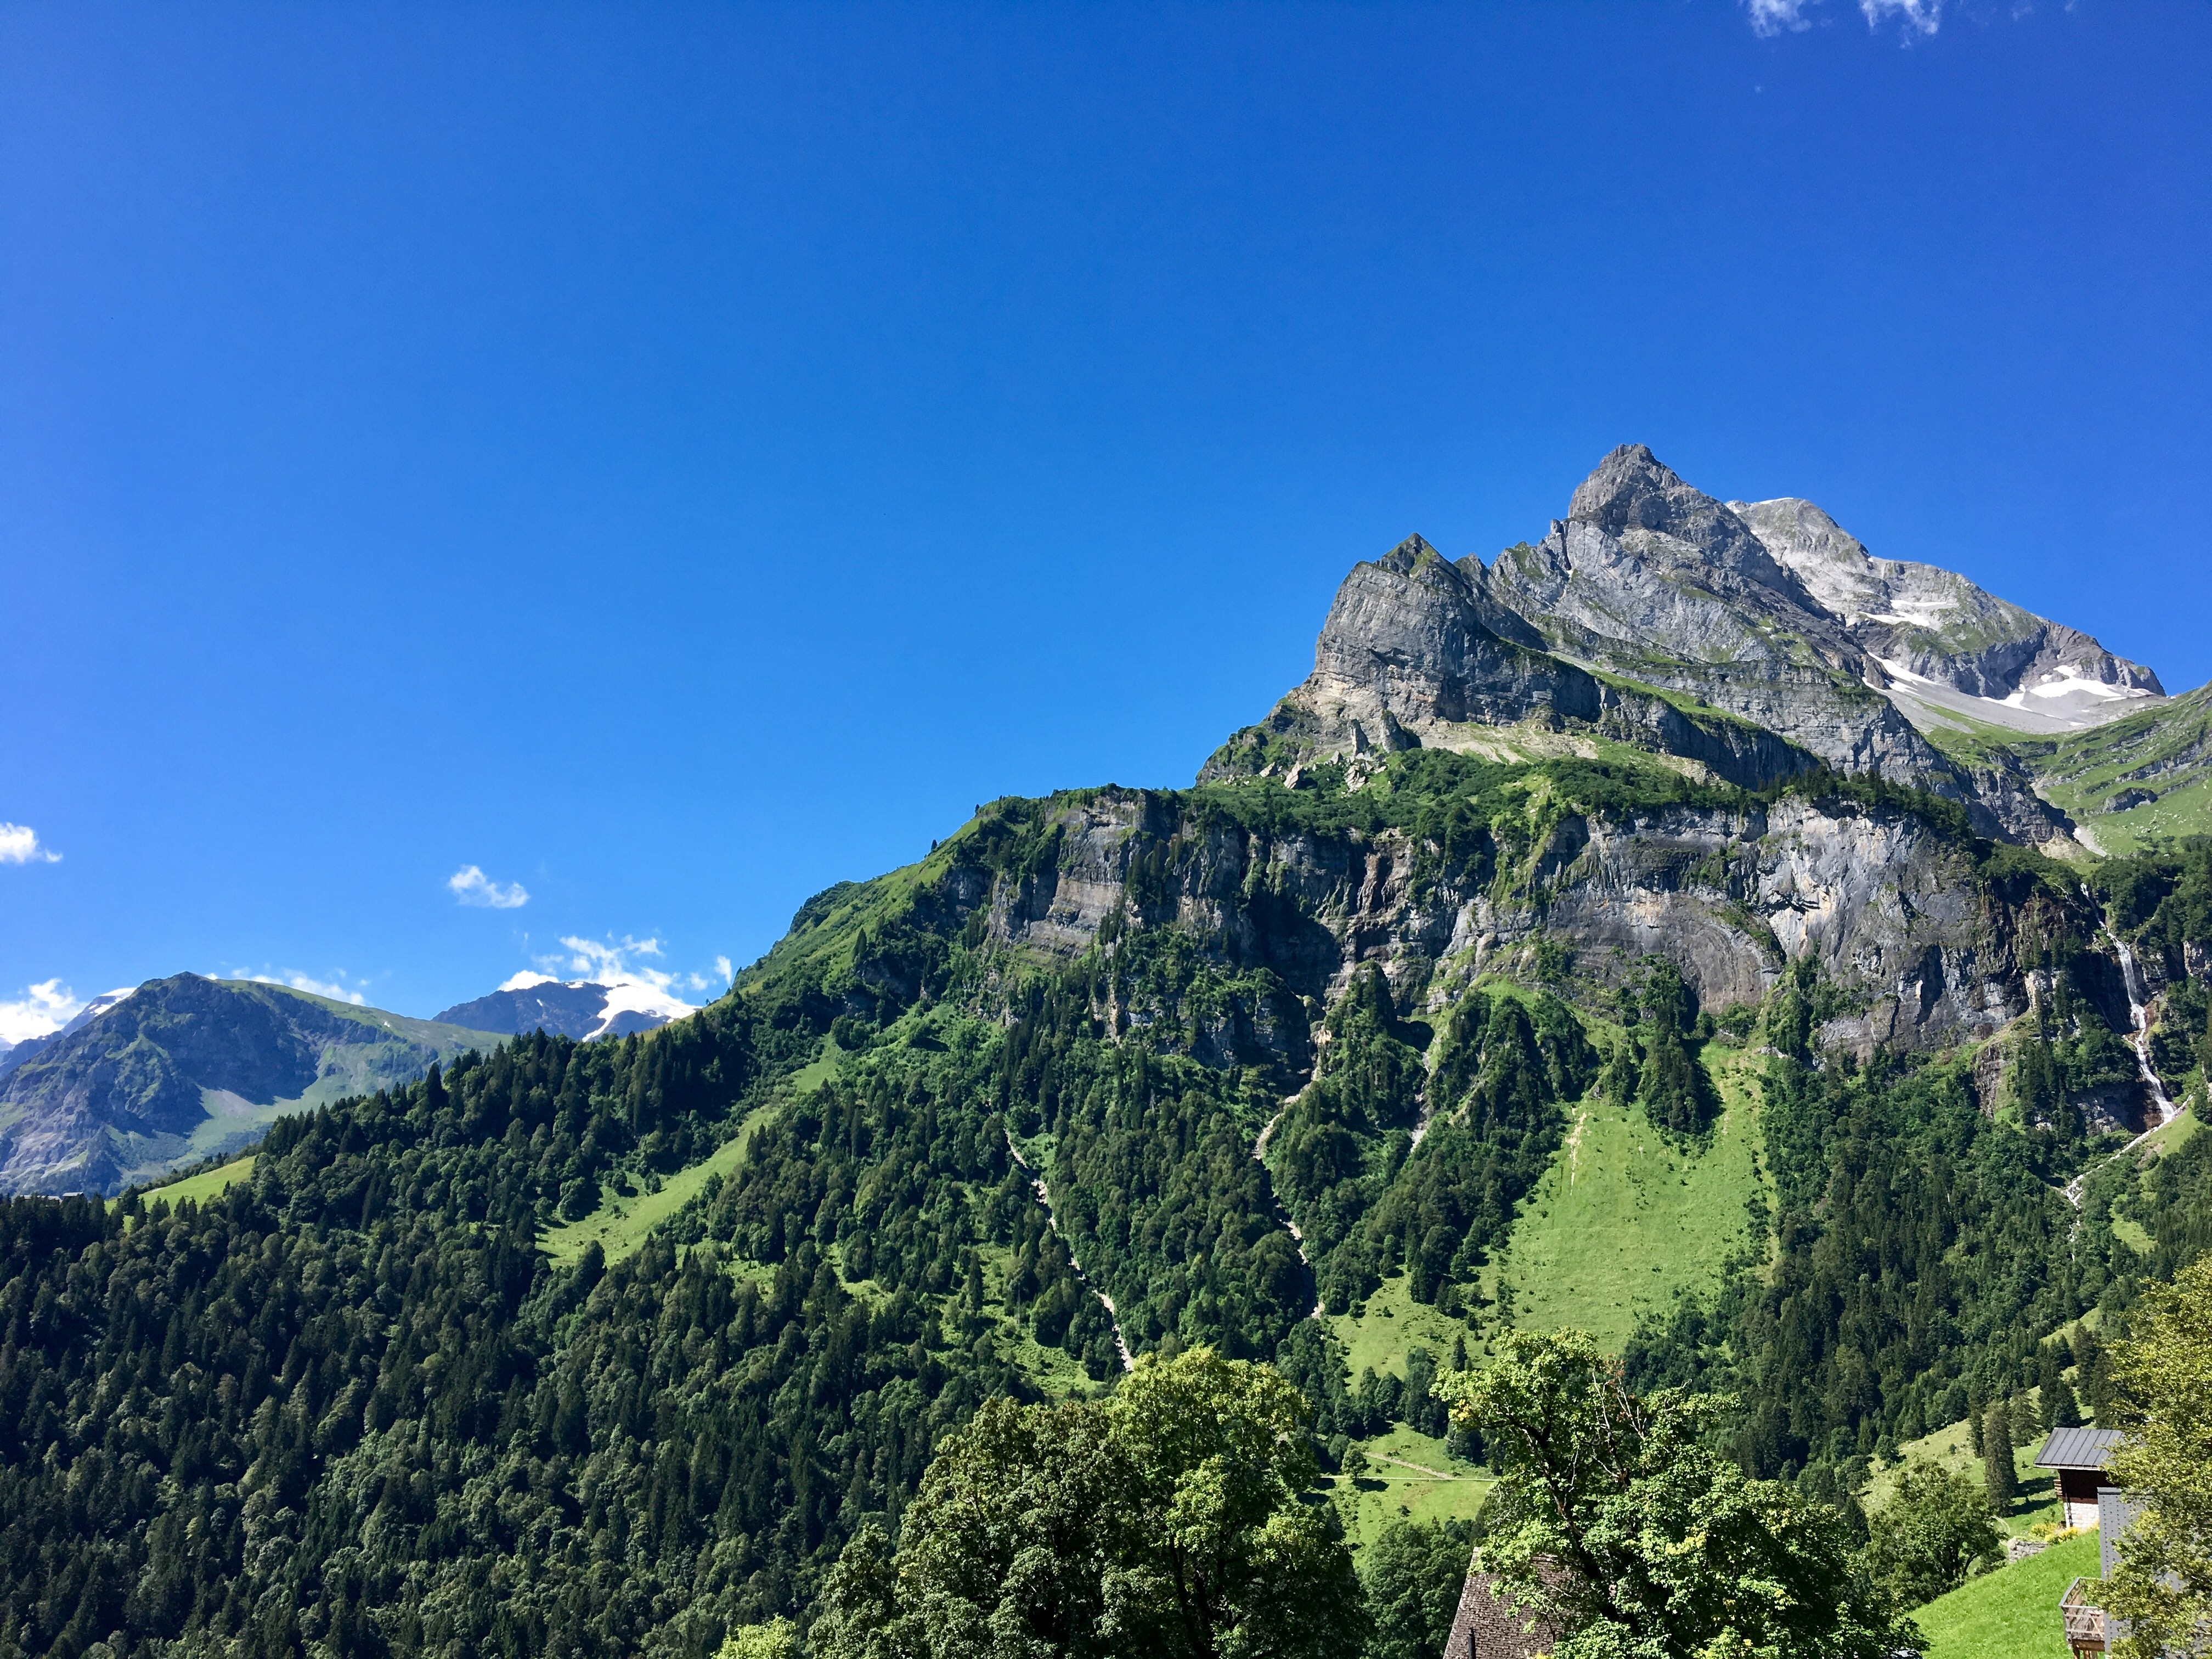
landscape, tree, nature, forest, wilderness, walking, mountain, sky, meadow, hill, adventure, valley, mountain range, summer, hike, alpine, national park, ridge, summit, alps, plateau, glarus, braunwald, mood, ecosystem, landform, mountain pass, geographical feature, mountainous landforms